Joaquim Agostinho

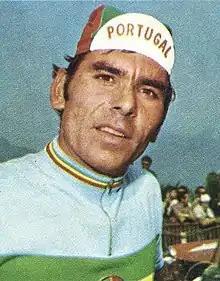
Agostinho in 1972

Joaquim Francisco Fernandes Agostinho, (7 April 1943 – 10 May 1984) was a Portuguese professional bicycle racer. He was champion of Portugal in six successive years. He rode the Tour de France 13 times and finished all but once, winning on Alpe d'Huez in 1979, and finishing third twice. All total he finished in the top 10 of a Grand Tour eleven times, made three podiums and won a total of seven stages between the Vuelta and Tour.